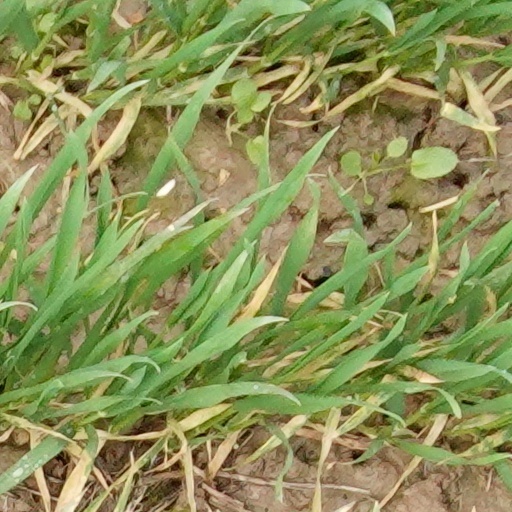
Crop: wheat